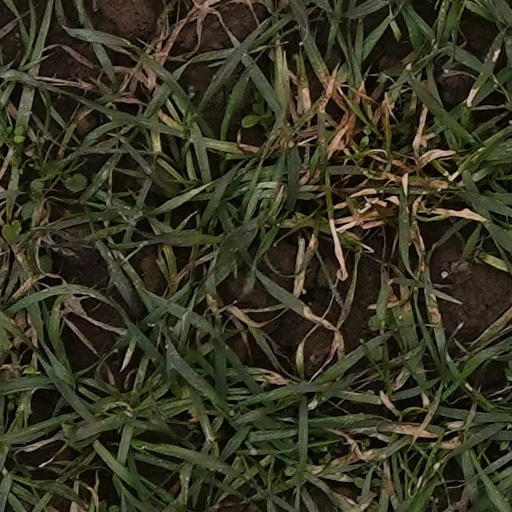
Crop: wheat